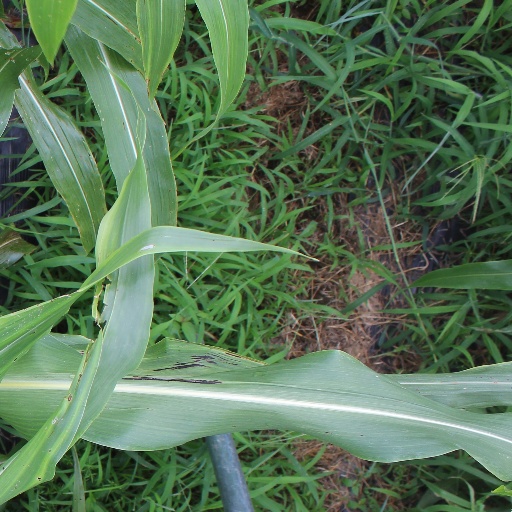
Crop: sorghum